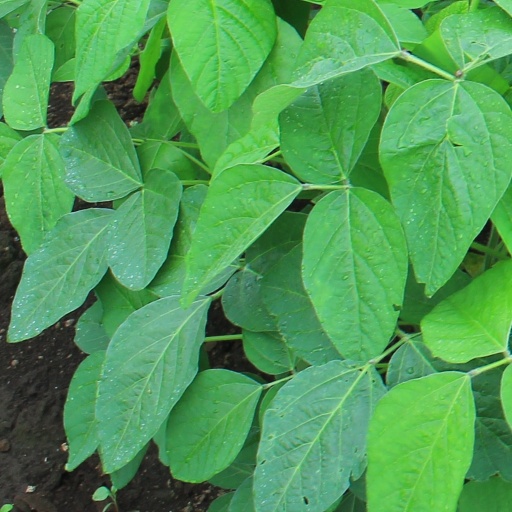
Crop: soybean